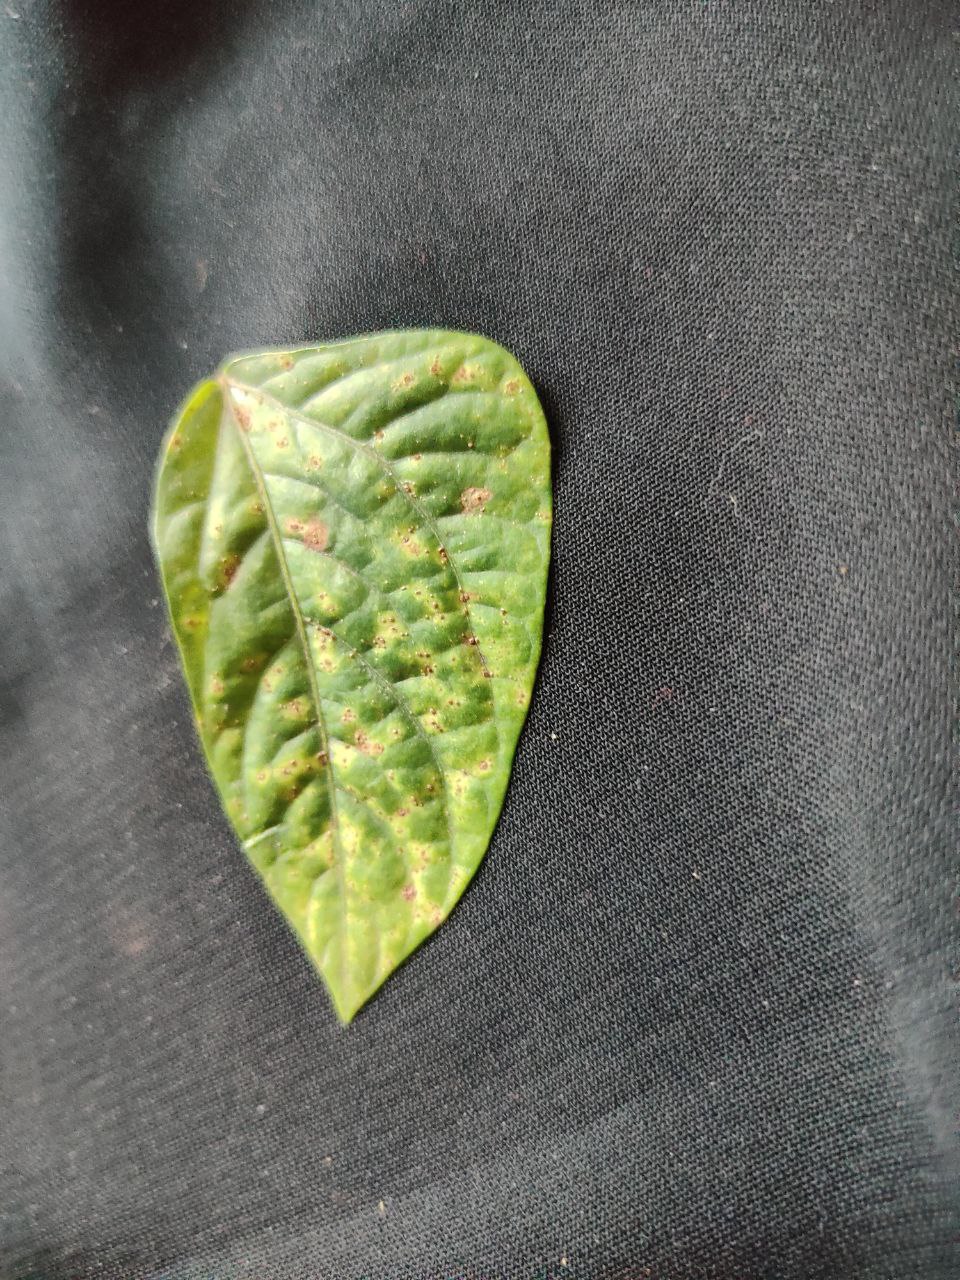
Crop: cowpea
Leaf condition: Septoria leaf spot